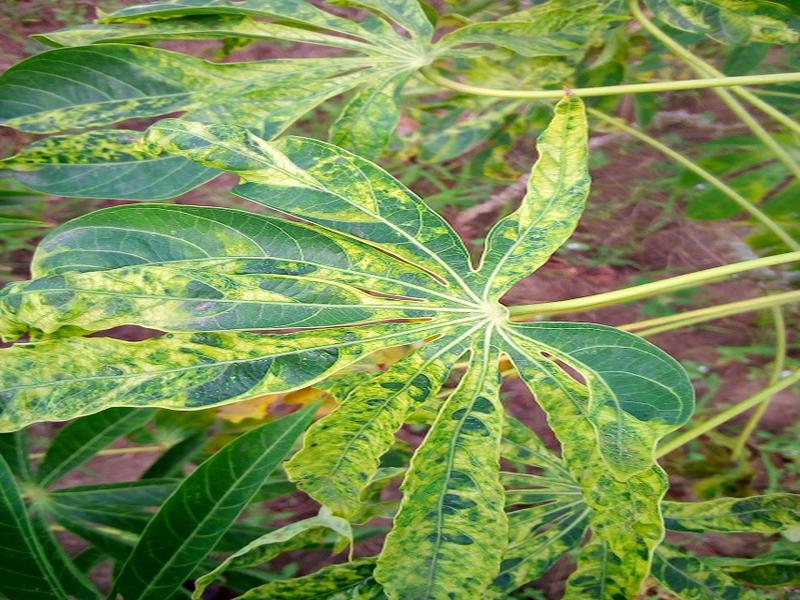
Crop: cassava
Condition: mosaic_disease